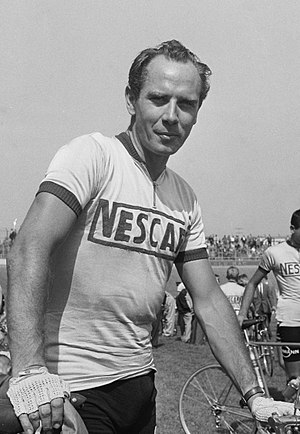
Hugo Koblet
Hugo Koblet i 1956
Hugo Koblet, var en scweizisk professionel cykelrytter.